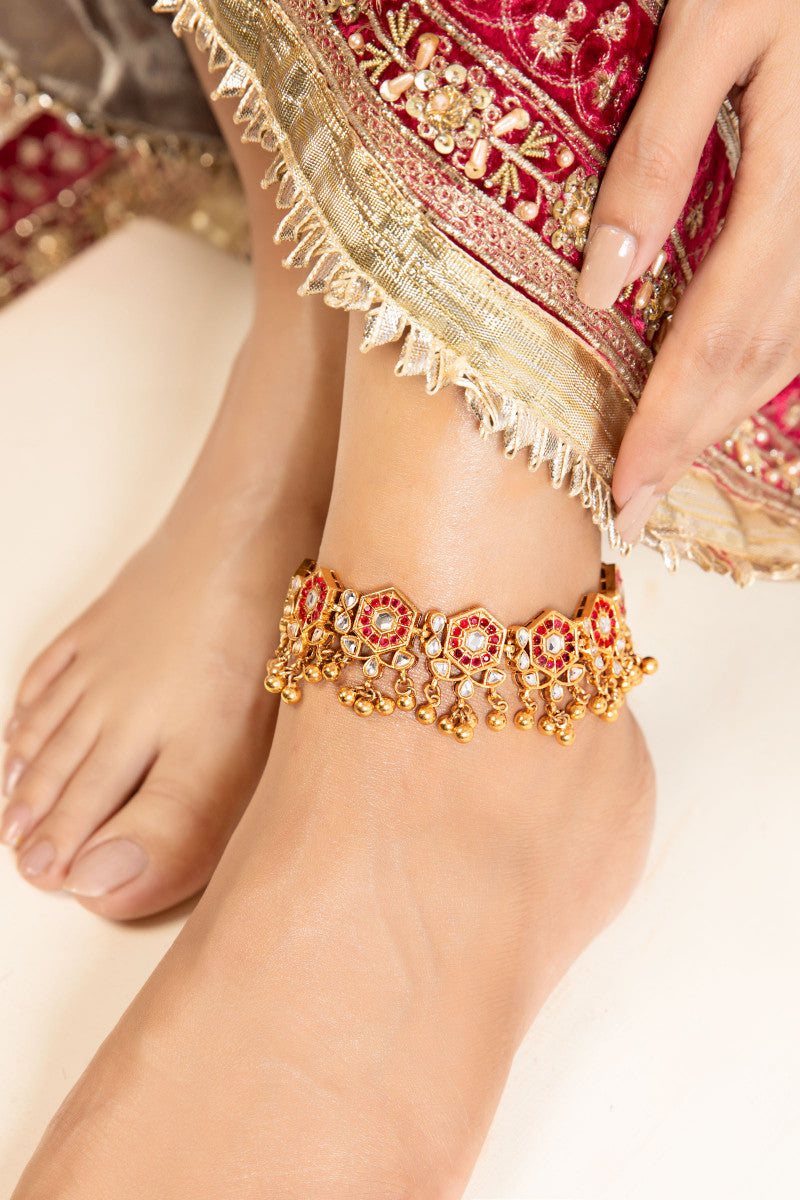
red gold indian anklet